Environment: real
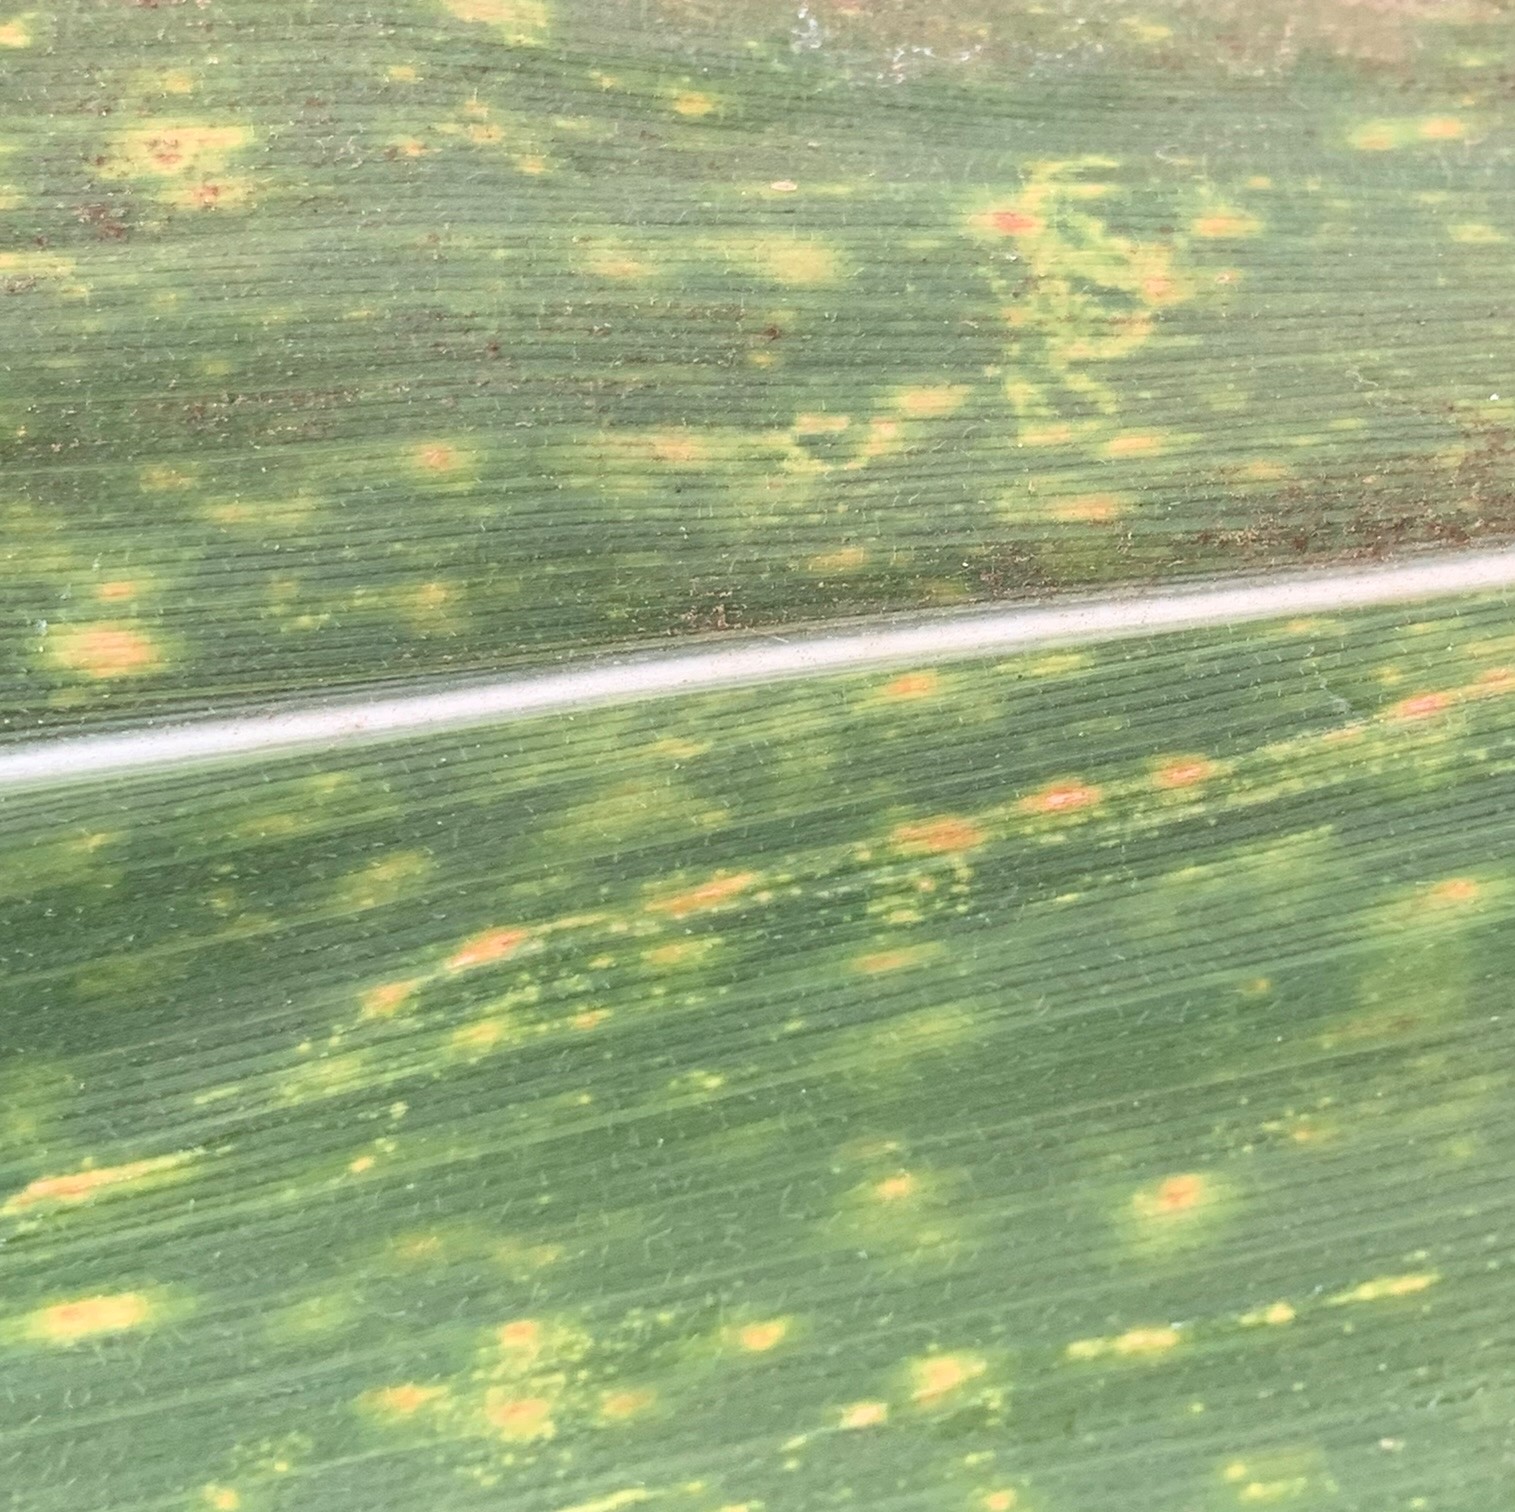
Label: lethal_necrosis